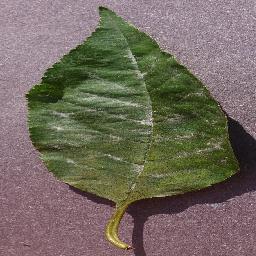
Label: Cherry___Powdery_mildew